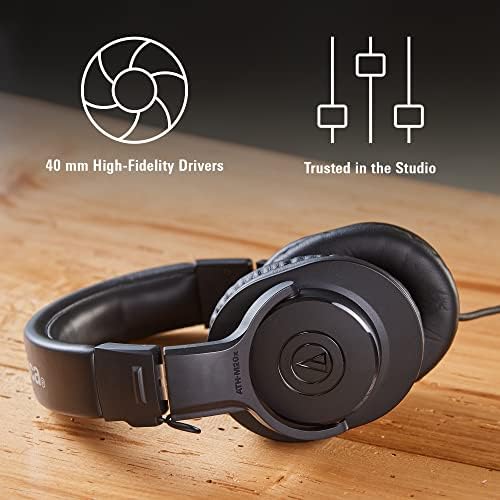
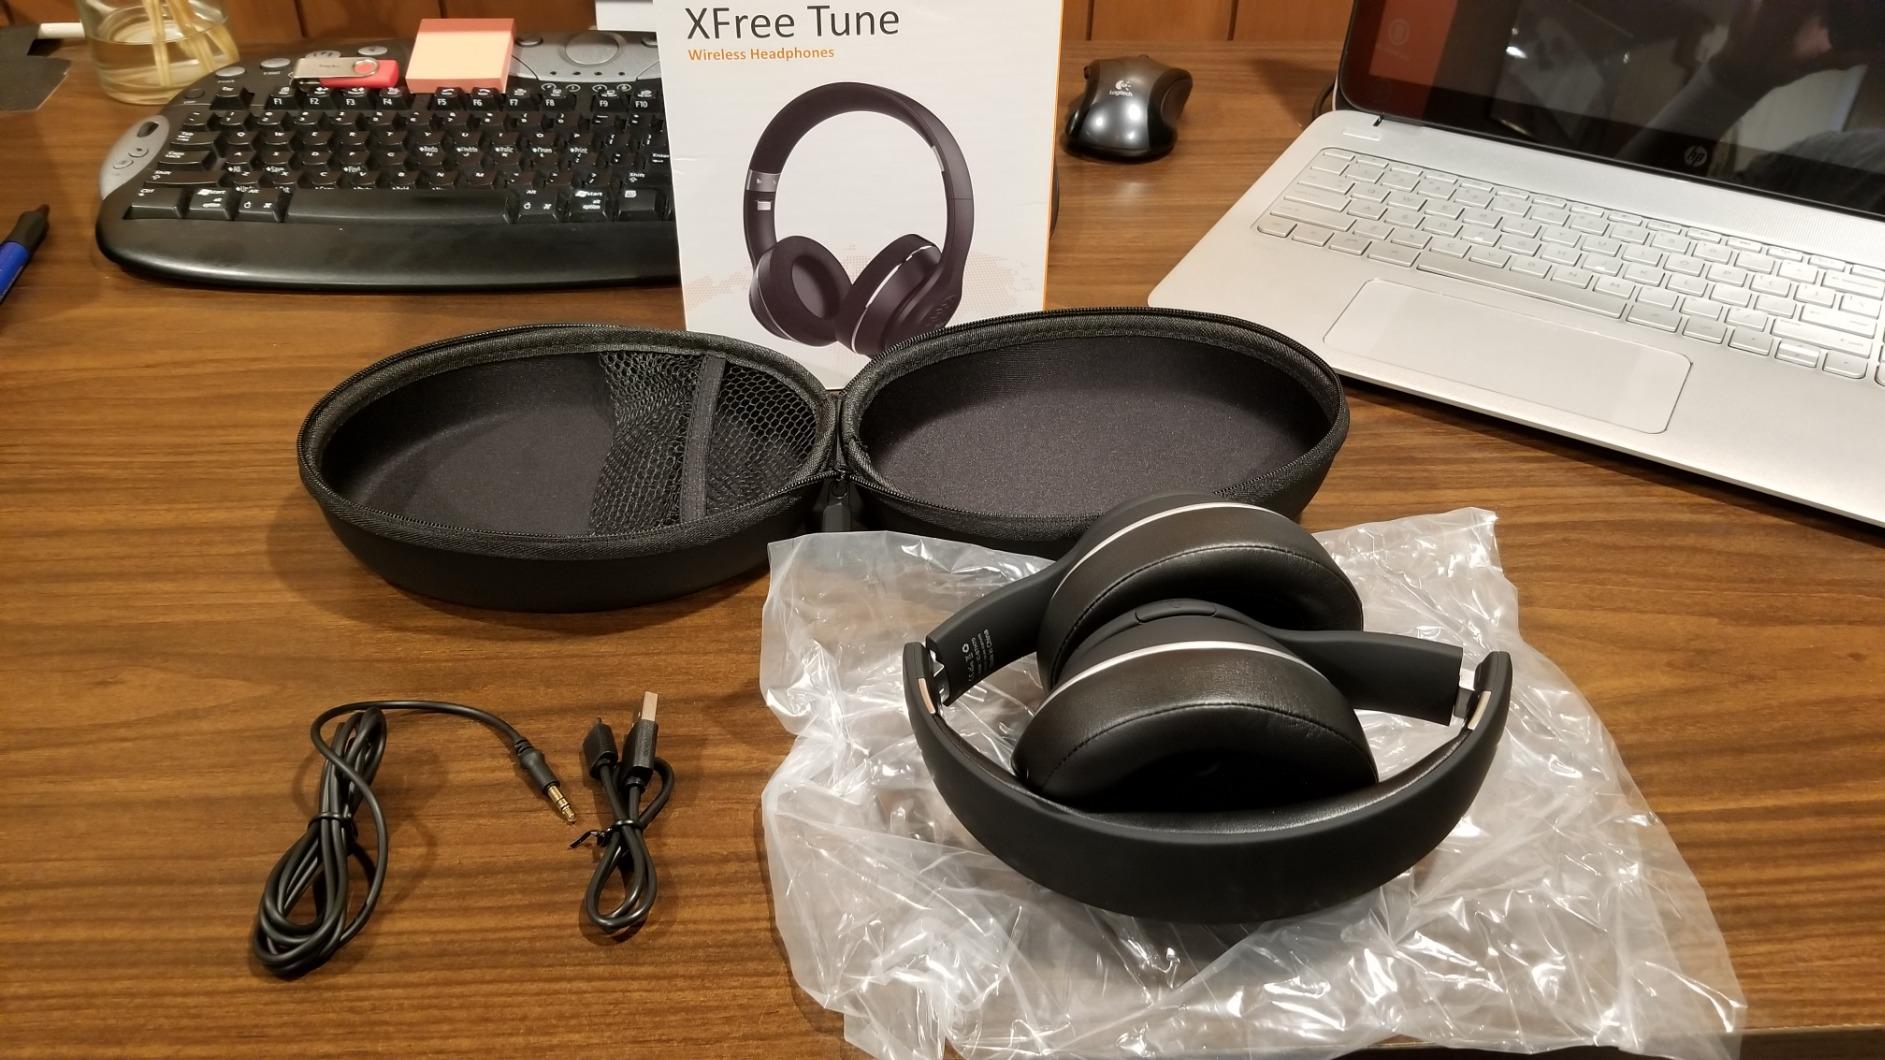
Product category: headphones
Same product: no